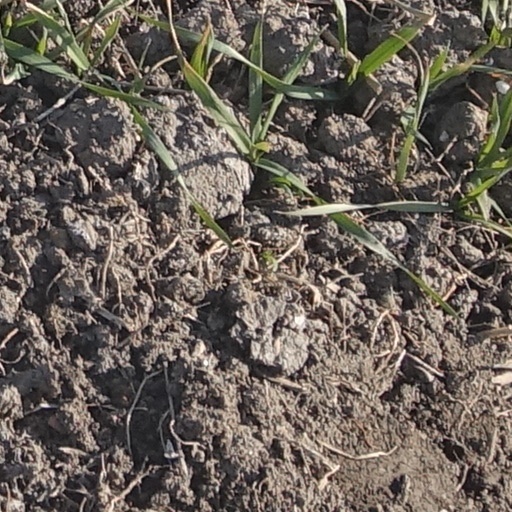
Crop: wheat